Vacuum tube

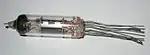
Subminiature CV4501 tube (SQ version of EF72), × (excluding leads)

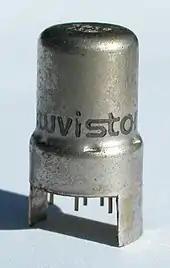
RCA 6DS4 "nuvistor" triode, c. by

Early tubes used a metal or glass envelope atop an insulating bakelite base. In 1938 a technique was developed to use an all-glass construction with the pins fused in the glass base of the envelope. This allowed the design of a much smaller tube (typically about 20mm in diameter), known as the miniature tube; tubes with standard seven and nine-pin (noval) bases were made. Tubes with different bases of about the same size were also introduced. Making tubes smaller reduced the voltage where they could safely operate, and also reduced the filament power required. Miniature tubes became predominant in consumer applications such as radio receivers and hi-fi amplifiers. However, the larger styles continued to be required for tubes dissipating more power, such as higher-power rectifiers, in higher-power audio output stages and as RF power transmitting tubes.